Tashtyp

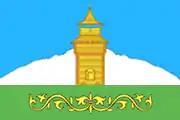
Flag of Tashtyp

Tashtyp (Khakas: Тастып, "Tastıp") is a rural locality (a selo) and the administrative center of Tashtypsky District of the Republic of Khakassia, Russia. Population: